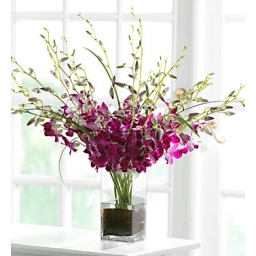
Deep purple dendrobium orchids arranged with lily grass and accompanied by a chic glass vase